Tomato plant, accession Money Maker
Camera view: horizontal (90 deg, fisheye); turntable rotation: 150 degrees
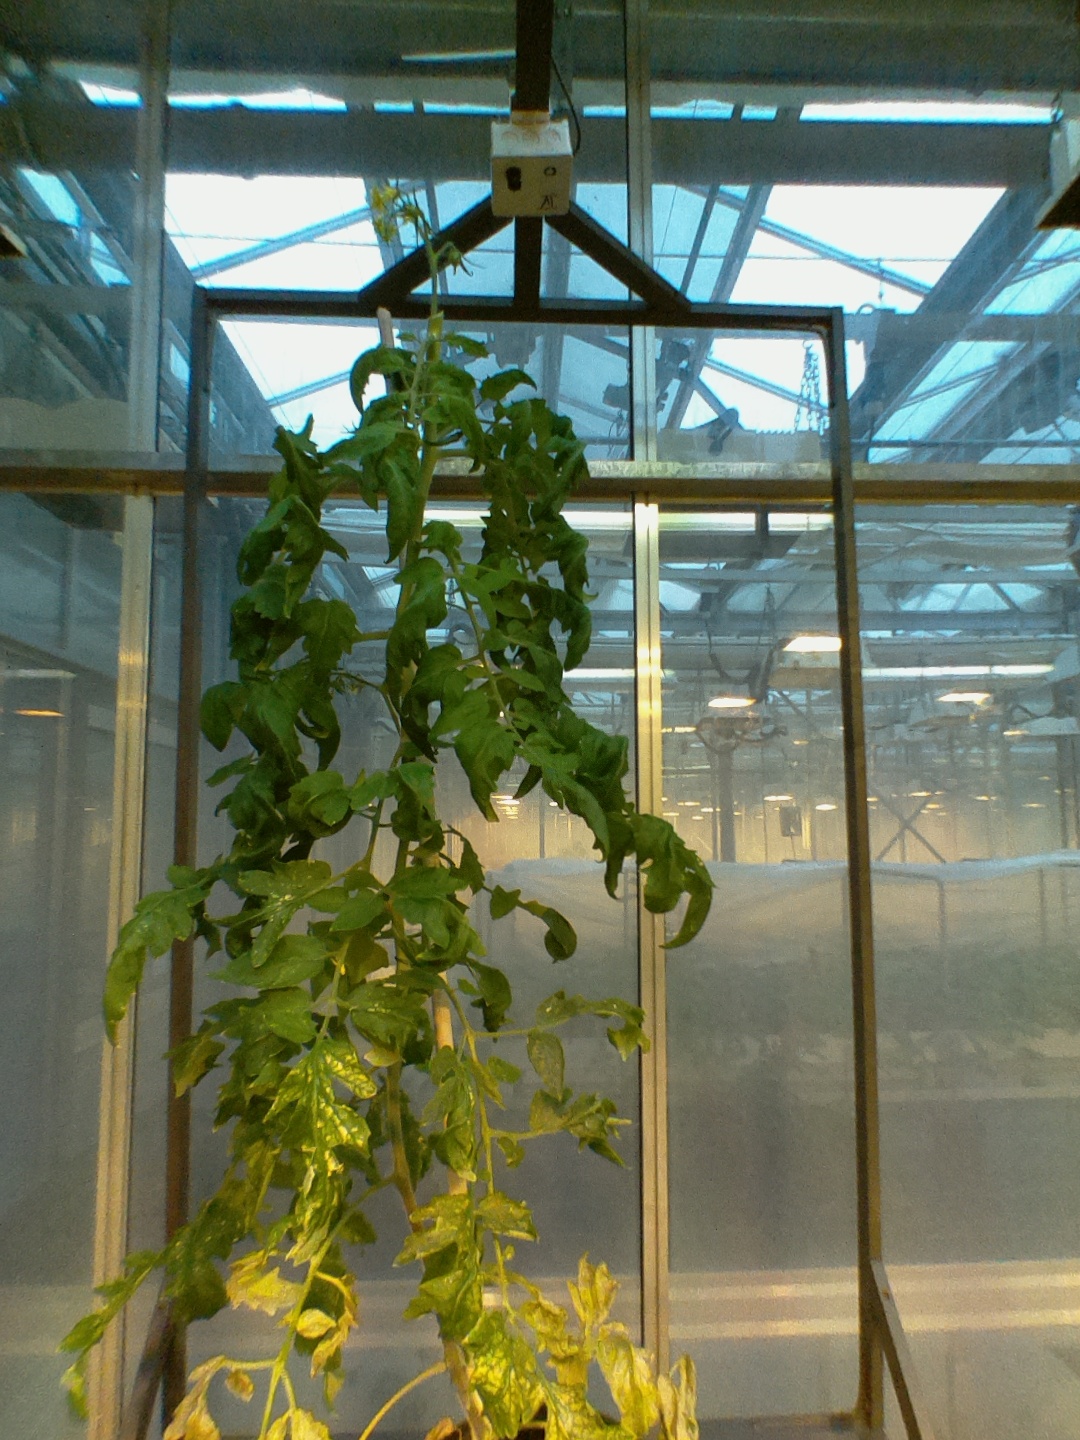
BBCH growth stage 72: 20%-30% of final fruit size